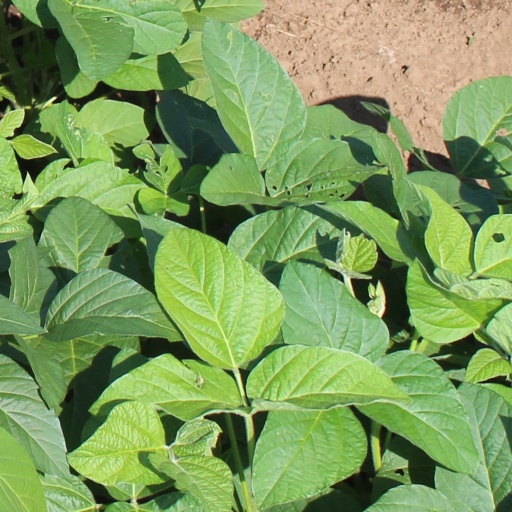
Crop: soybean